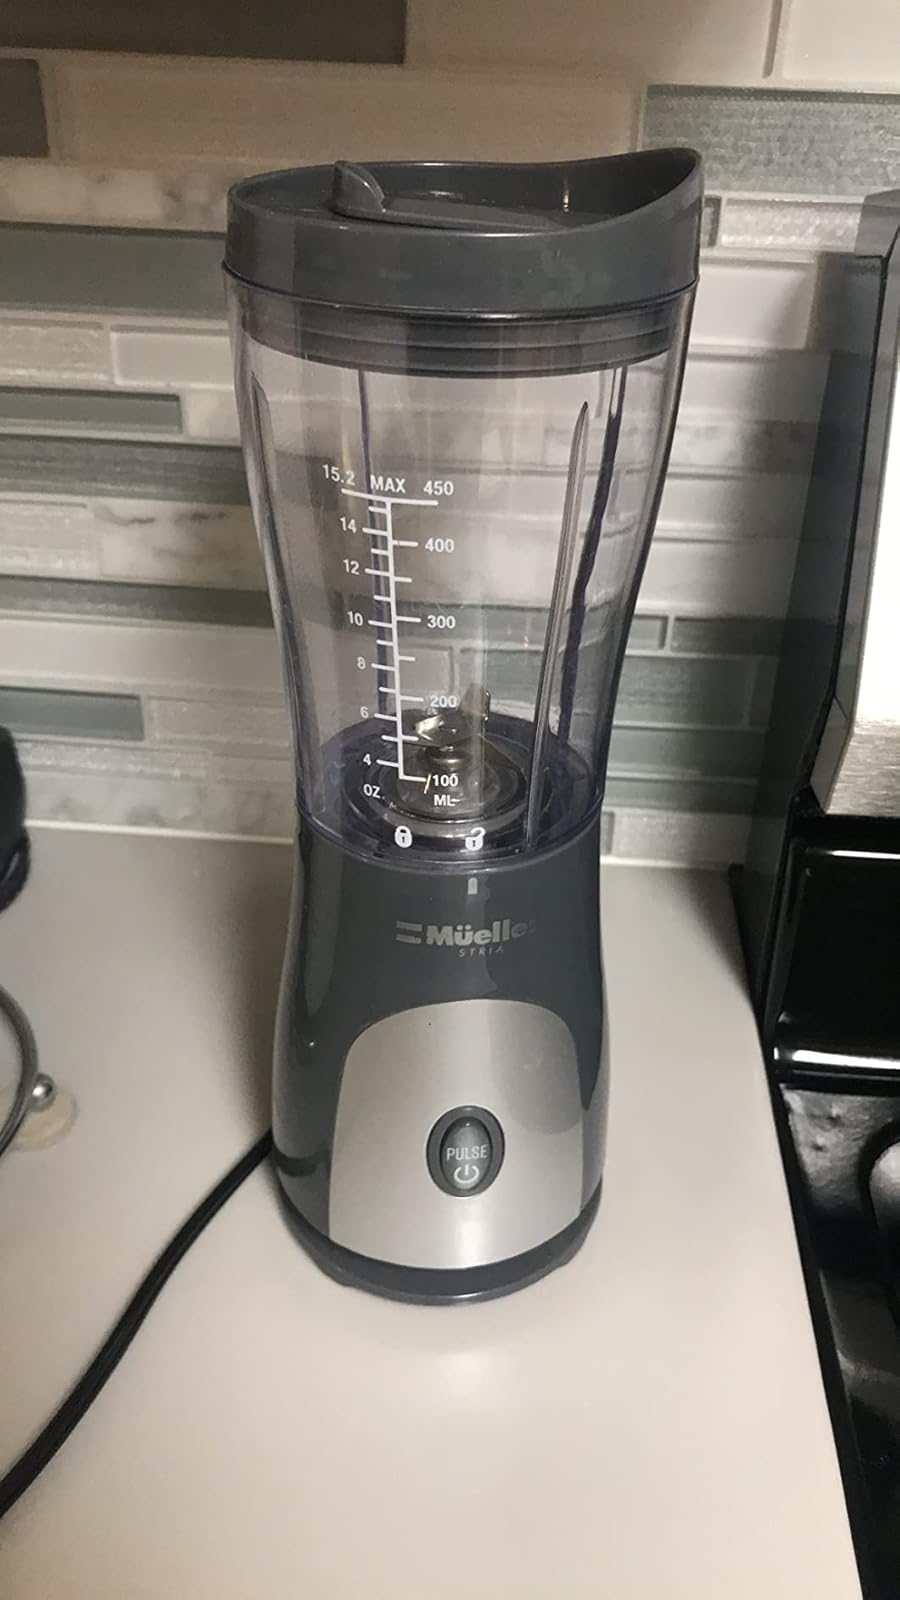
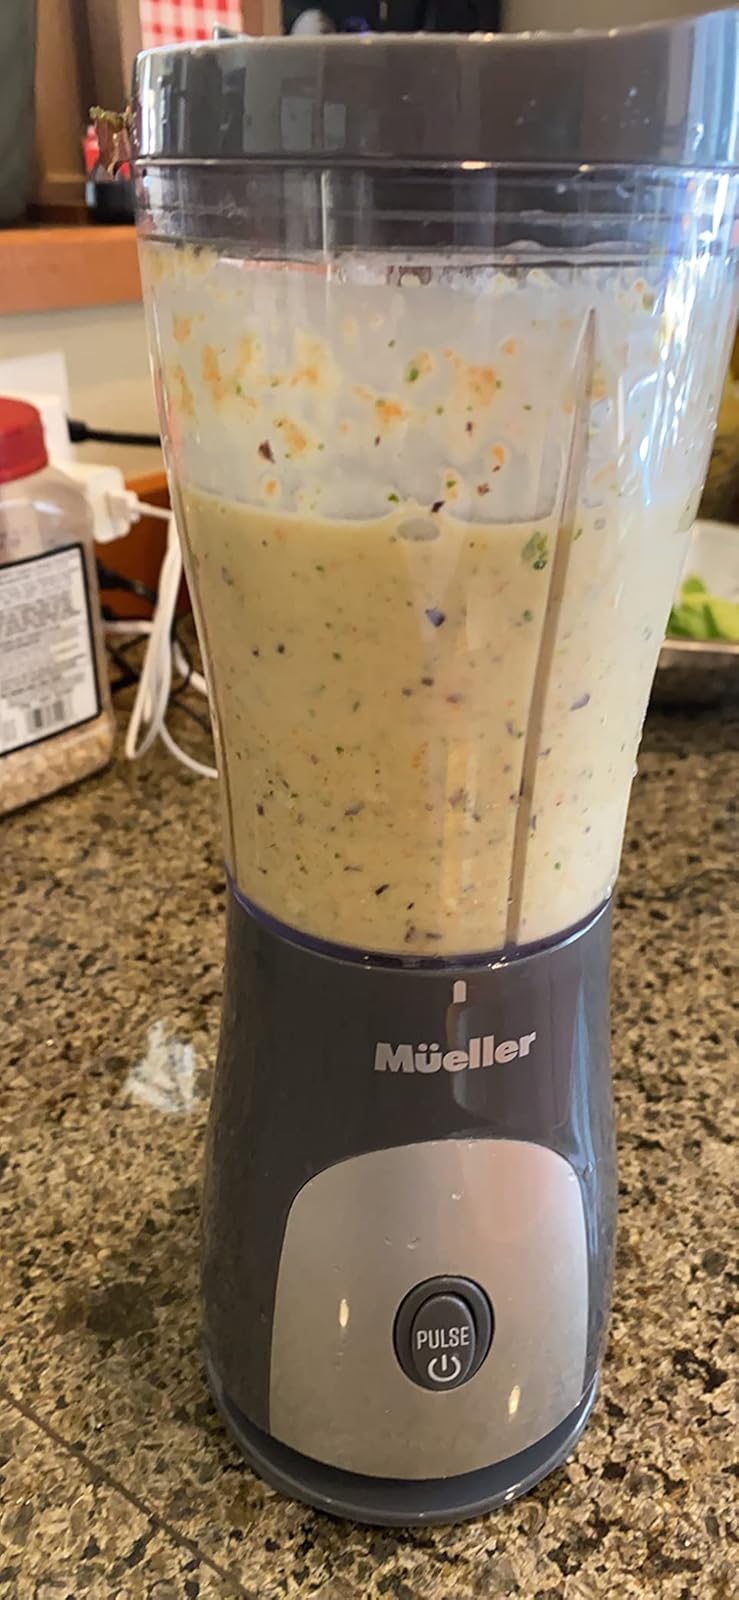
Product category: items_blender
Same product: yes